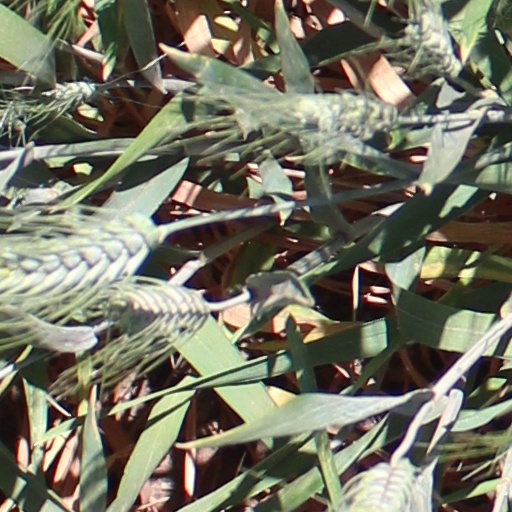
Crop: wheat